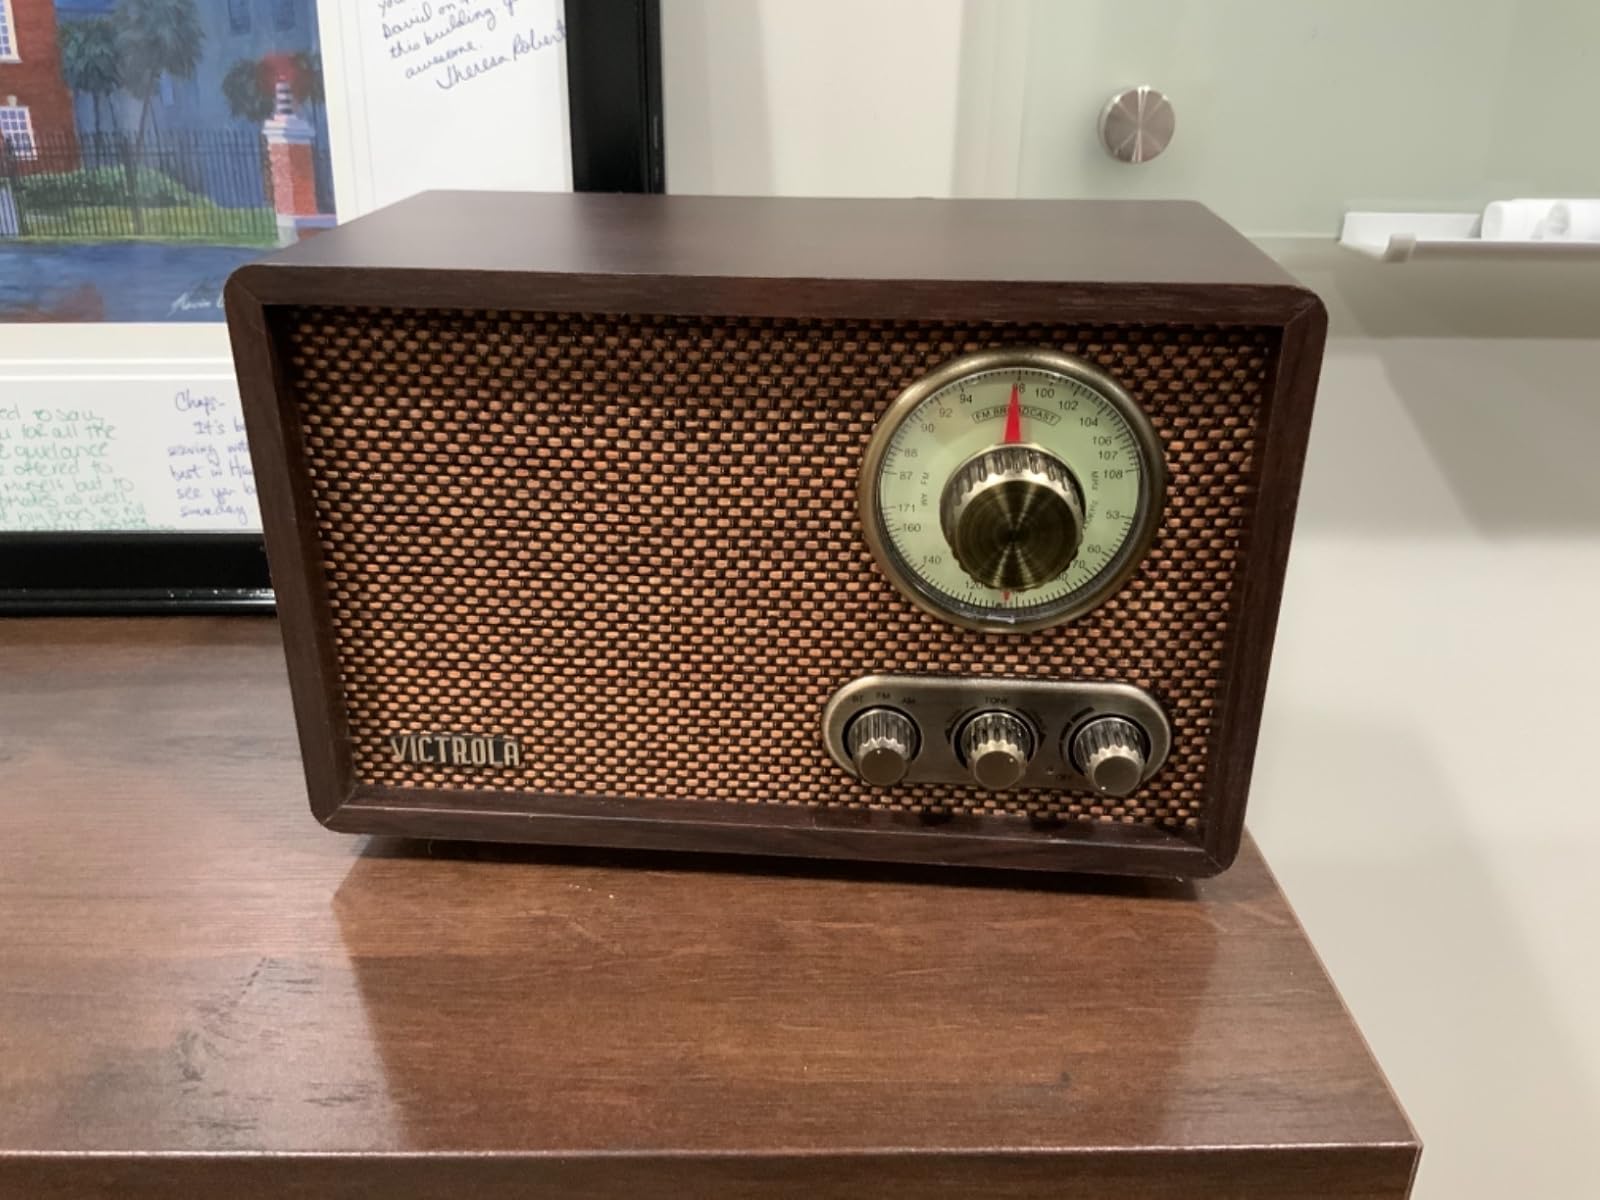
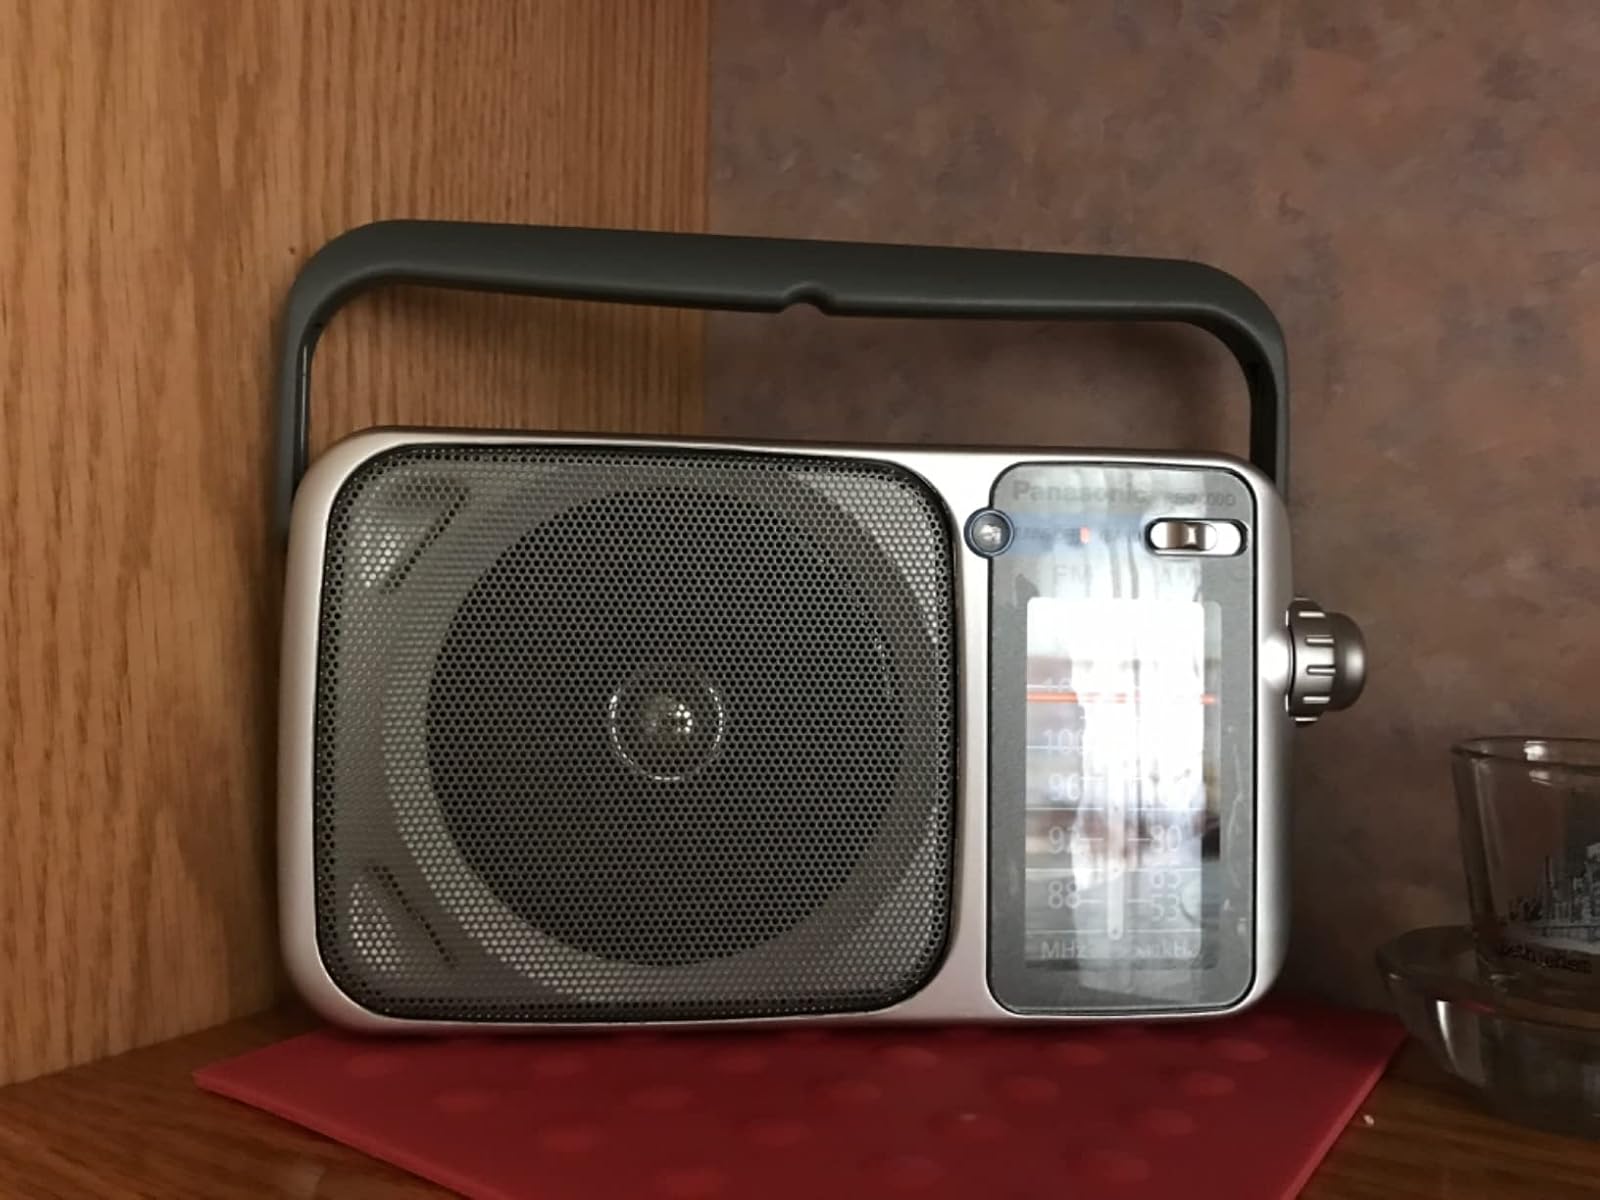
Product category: radio
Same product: no